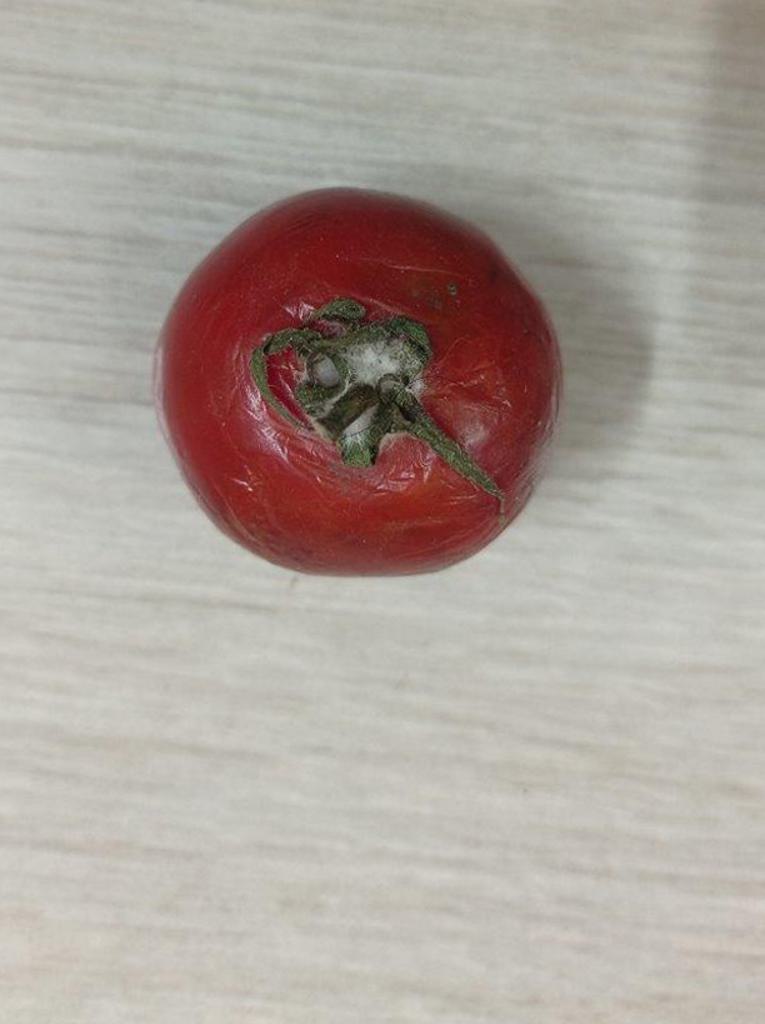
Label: Rotten